Palace Theatre, Swansea

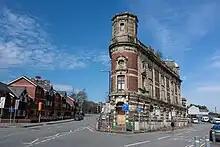
The Theatre as of April 2020

In July 2019 the future of the theatre was discussed as part of a public "Emergency Summit", organised by Swansea Council, South Wales Police, Geraint Davies MP, and voluntary sector organisations. The summit was prompted by a spate of incidents in the city including an assault on 20 July on High Street which saw the death of a 54-year-old man. Swansea Council stated that it was yet to secure a development partner for the then privately owned Theatre. According to the Theatres Trust it remained "in a poor state of repair and extremely vulnerable", although developments "provided hope that a viable solution, which includes community use and preserves the main body of the auditorium, could be found".